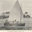
Label: ship